Juliana v. United States

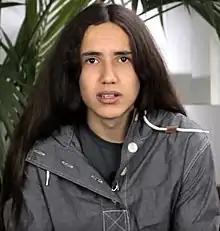
One of the plaintiffs, Xiuhtezcatl Martinez

The present case was filed in August 2015 with the United States District Court for the District of Oregon, and was assigned to judge Ann Aiken, who was then the chief judge of the court. The 21 youths, ranging from 8 to 19 at the time of filing, received pro bono representation from Our Children's Trust, and had support of climatologist James Hansen, acting as a "guardian for future generations" in the case filings. (Hansen's granddaughter Sophie Kivlehan was one of the named plaintiffs.) The youths were selected by Our Children's Trust as they thought they were able to demonstrate immediate "concrete injury" due to climate change, such as having their homes wiped out by excessive flooding, rising sea levels, and desertification which were tied to climate change.